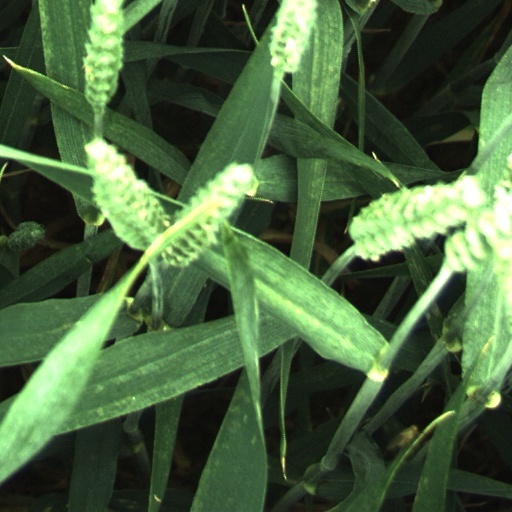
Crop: wheat